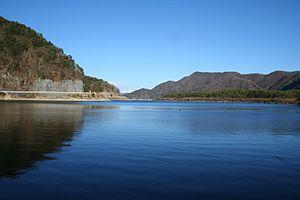
Le lac Sai est l'un des cinq lacs qui longent le mont Fuji, dans la préfecture de Yamanashi.